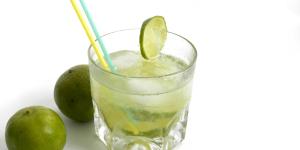
caipiroska